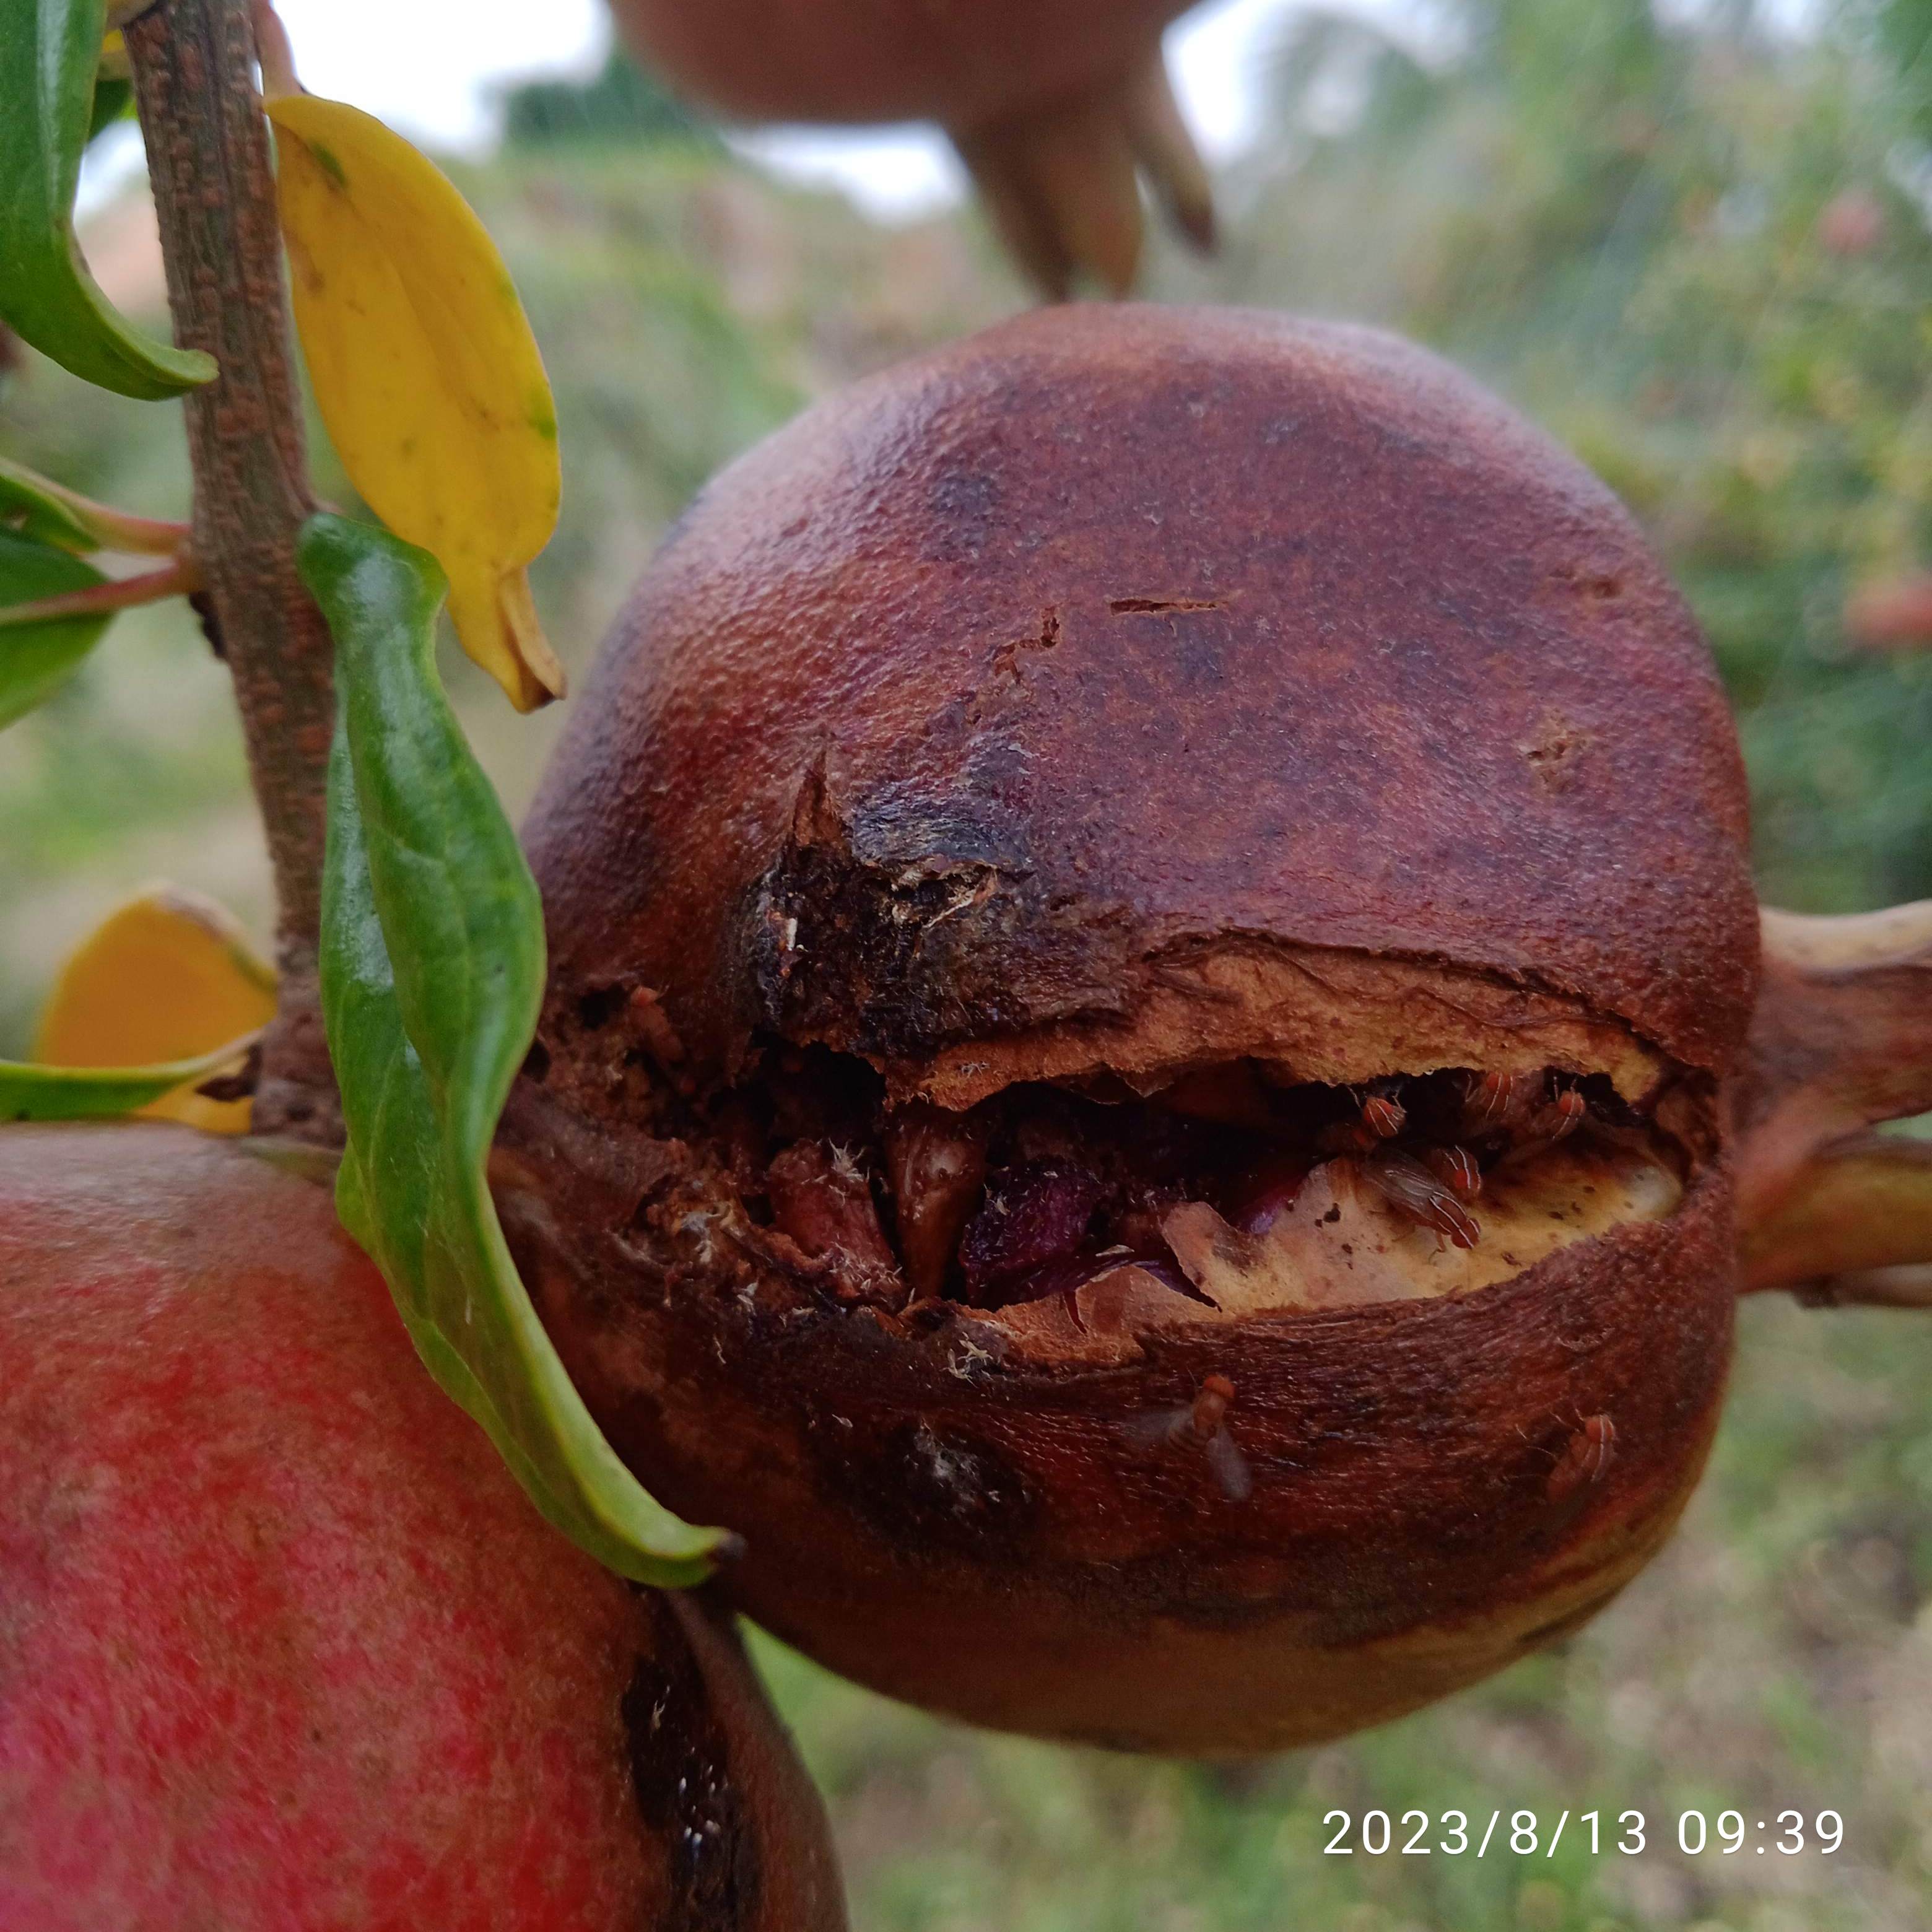
Label: Bacterial_Blight